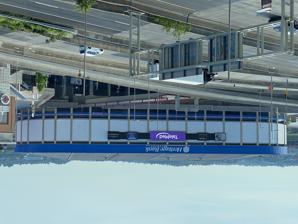
Building: Heritage Bank Center
Country: United States of America
Year built: 1975
Indoor arena in Cincinnati, Ohio, U.S. Heritage Bank Center The venue in 2020 Heritage Bank Center Location in Ohio Show map of Ohio Heritage Bank Center Location in the United States Show map of the United States Former names Riverfront Coliseum (1975–1997) The Crown (1997–1999) Firstar Center (1999–2002) U.S. Bank Arena (2002–2019) Address 100 Broadway Street Location Cincinnati , Ohio , U.S. Coordinates 39°5′52″N 84°30′16″W / 39.09778°N 84.50444°W / 39.09778; -84.50444 Owner Nederlander Entertainment and Anschutz Entertainment Group Operator Nederlander Entertainment Capacity Concert: 17,556 Basketball : 17,000 Ice hockey : 14,453 Construction Broke ground November 12, 1973 Opened September 9, 1975 Construction cost $20 million ($113 million in 2023 dollars ) Architect Pattee Architects, Inc. Structural engineer Clark Engineering Corporation General contractor Universal Contracting Corp. Tenants Cincinnati Stingers ( WHA ) (1975–1979) Cincinnati Bearcats ( NCAA ) (1976–1987) Cincinnati Kids ( MISL ) (1978–1979) Cincinnati Tigers ( CHL ) (1981–1982) Cincinnati Rockers ( AFL ) (1992–1993) Cincinnati Silverbacks ( NPSL ) (1997–1998) Cincinnati Cyclones ( ECHL ) (1997–2004, 2006–present) Cincinnati Stuff ( IBL ) (1999–2001) Cincinnati Swarm ( AF2 ) (2003) Cincinnati Marshals ( NIFL ) (2005–2006) Cincinnati Jungle Kats ( AF2 ) (2007) Website heritagebankcenter .com Heritage Bank Center is an indoor arena in downtown Cincinnati , adjacent to Great American Ball Park . It was completed in September 1975 and named Riverfront Coliseum because of its placement next to Riverfront Stadium . In 1997, the facility became known as The Crown , and in 1999, it changed its name again to Firstar Center after Firstar Bank assumed naming rights. In 2002, following Firstar's merger with U.S. Bank , the arena took on the name U.S. Bank Arena and kept that name until 2019. The arena seats 17,556 people and is the largest indoor arena in the Greater Cincinnati region with 346,100 square feet (32,150 m 2 ) of space. The arena underwent a $14 million renovation project in 1997. The current main tenant is the Cincinnati Cyclones of the ECHL . History The arena was the home of the Cincinnati Stingers of the World Hockey Association from 1975 to 1979. Since then, the arena has hosted two minor league hockey teams and various concerts, political rallies, tennis tournaments, figure skating, professional wrestling, traveling circus and rodeo shows, and other events. The facility's longest-serving tenant was the Cincinnati Bearcats men's basketball program of the University of Cincinnati , who used the arena from its construction until 1987, when the team moved to Cincinnati Gardens and eventually to the on-campus Fifth Third Arena . Until the opening of Fifth Third Arena at the University of Cincinnati and Truist Arena at Northern Kentucky University , commencement ceremonies for both schools were held at Heritage Bank Center. On occasion, there have been local pushes for the attraction of another major sports franchise to occupy the arena, possibly a National Basketball Association (NBA) or National Hockey League (NHL) franchise. The Cincinnati Royals moved to Kansas City – Omaha in 1972, and were the last NBA team to call Cincinnati home. The NBA Cleveland Cavaliers have played preseason games at Heritage Bank Center. In August 2019, it was announced that U.S. Bank would not be renewing its naming rights sponsorship of the arena, which had been in effect since 2002. Kentucky-based Heritage Bank assumed naming rights of the arena on November 4, 2019. Owners Brian and Albert Heekin (1975–1997) Cincinnati Entertainment Associates (1997–2001) Nederlander Entertainment (2001–present) Anschutz Entertainment Group (2011–present) Renovations The arena was renovated in 1997 as part of the facility's purchase that year by a group headed by Doug Kirchhofer, owner of the Cincinnati Cyclones . The renovation cost $14 million and included new seating, improved concourses and restrooms, expanded concession areas, and a new center-hanging video board. As part of the renovation, the building was renamed "The Crown" and the Cyclones, who then played in the International Hockey League , moved from the Cincinnati Gardens . A $200 million renovation was proposed in 2015 by arena owners Nederlander Entertainment and AEG Facilities. The renovations would include both upgrades to the seating and expansion to increase capacity to 18,500 seats, additional luxury suites and other premium seating, a new exterior facade, new video boards, and a renovation of the exterior concourse. The push for extensive renovations and upgrades came in 2014 after the city ran a bid for the 2016 Republican National Convention , which was unsuccessful due to the lack of adequate hotel rooms and infrastructure in the proximity of the Arena. In 2017, Nederlander Entertainment announced its intention to tear down and replace the arena if a deal could be made with taxpayers, citing inadequate space and dated '70s aesthetics. This plan came after the Arena was awarded to be a site for the 2022 NCAA Division I men's basketball tournament , contingent upon updates to the venue. However, after little progress was made the NCAA decided in late 2019 to move the site of the games to Indianapolis . Sporting events Basketball The Kentucky Colonels of the American Basketball Association played 14 games at the newly opened arena for their 1975–1976 season before the team folded due to the ABA–NBA merger following the season. Cincinnati Bearcats men's basketball utilized Riverfront Coliseum as their home court from 1976 to 1987. During the Bearcats' tenancy the venue hosted the 1978 and 1983 Metro Conference men's basketball tournament . Additional conference tournaments hosted here was the finals of the 1981 and the entire 1992 Midwestern Collegiate Conference men's basketball tournament as well as the 2005 and 2006 Atlantic 10 men's basketball tournament . In these instances, Xavier served as the host for the conference tournaments. The 2002 and 2004 Conference USA men's basketball tournament were also hosted at the venue, in these instances with Cincinnati serving as the host for the conference tournaments. The arena was the site of the Regional of the 1979 NCAA Men's Division I Basketball Tournament and 1987 NCAA Men's Division I Basketball Tournament , as well as a first and second round site for the 1988 NCAA Men's Division I Basketball Tournament and the 1992 NCAA Men's Division I Basketball Tournament . The arena was also host to the 1997 NCAA Division I women's basketball tournament Final Four. In the aftermath of the 2011 Crosstown Shootout brawl , Cincinnati and Xavier agreed to move the Crosstown Shootout to the arena for the next two seasons. After the 2013 game, the Shootout returned to being played on campus. Regular season college basketball games This table does not include regular season games played by Cincinnati, when the team utilized Riverfront Coliseum as their home court from 1976 to 1987. List of college basketball games at the arena Date Home Team Opponent Score Attendance January 17, 1980 Xavier Marquette 62–76 -- February 20, 1980 Xavier No. 10 Notre Dame 72–85 -- December 13, 1980 Xavier Miami (OH) 73–74 -- January 10, 1981 Xavier Dayton 72–74 3,602 January 26, 1981 Xavier Marquette 59–78 -- January 28, 1981 Xavier Oral Roberts 73–69 -- February 14, 1981 Xavier Loyola 90–89 -- December 30, 1981 Xavier Texas 71–97 -- January 20, 1982 Xavier Marquette 50–63 -- January 15, 1983 Xavier Evansville 85–65 -- February 5, 1983 Xavier Saint Louis 60–79 -- February 19, 1983 Xavier Detroit 69–61 -- November 22, 1985 Miami (OH) Louisville 65–81 -- November 22, 1985 Dayton Tulsa 60–63 OT 10,416 November 24, 1985 Louisville Tulsa 80–74 -- November 18, 1988 Xavier No. 4 Louisville 85–83 -- December 23, 1991 Kentucky Ohio 73–63 15,390 February 8, 1992 Xavier Louisville 73–86 -- December 17, 1994 No. 6 Kentucky Texas Tech 83–68 17,153 January 16, 1997 No. 14 Xavier Tulane 85–87 -- January 16, 1997 No. 4 Cincinnati Temple 55–70 -- January 22, 1997 No. 3 Kentucky Vanderbilt 58–46 17,121 November 23, 1998 Kentucky Wright State 97–75 16,845 December 5, 1998 No. 23 Xavier No. 14 Purdue 57–71 -- November 29, 1999 Kentucky Dayton 66–68 17,232 November 21, 2000 Kentucky Jacksonville State 91–48 10,140 November 28, 2001 No. 13 Kentucky Kent State 82–68 10,352 December 28, 2002 Miami (OH) Cincinnati 66–54 14,276 January 4, 2003 No. 20 Kentucky Ohio 83–75 14,506 December 1, 2003 No. 10 Kentucky Marshall 89–76 13,913 December 27, 2003 No. 14 Cincinnati Miami (OH) 83–63 14,873 November 23, 2004 No. 8 Kentucky Ball State 73–53 15,563 December 27, 2004 No. 22 Cincinnati Miami (OH) 77–53 15,486 December 28, 2005 Cincinnati Miami (OH) 77–65 11,786 December 30, 2005 No. 19 Kentucky Ohio 71–63 16,043 November 24, 2006 Dayton Louisville 68–64 8,250 December 27, 2006 Cincinnati Miami (OH) 60–52 9,256 December 29, 2006 Xavier Illinois 65–59 13,256 January 3, 2007 Xavier Kansas State 76–66 -- December 29, 2007 Cincinnati Miami (OH) 56–50 -- December 31, 2007 Xavier Kansas State 103–77 5,233 December 18, 2008 Cincinnati Mississippi State 75–63 -- December 18, 2008 No. 9 Louisville Ole Miss 77–68 5,922 February 4, 2009 Cincinnati Notre Dame 93–83 7,692 December 10, 2009 No. 19 Cincinnati Miami (OH) 63–59 6,280 November 27, 2010 Cincinnati Dayton 68–34 6,016 December 29, 2011 Cincinnati Oklahoma 56–55 4,439 December 19, 2012 No. 11 Cincinnati Xavier 60–45 14,528 December 14, 2013 Xavier Cincinnati 64–47 10,250 December 16, 2023 Dayton Cincinnati 82–68 12,547 December 20, 2024 Cincinnati Dayton Source Hockey Cincinnati Cyclones vs. Evansville IceMen on March 30, 2013 The first tenant of the arena was the Cincinnati Stingers franchise, which existed from 1975 to 1979 as an expansion team of the World Hockey Association . Despite moderate success, the Stingers did not survive the NHL–WHA merger in 1979 and the team ceased operations. A handful of minor league hockey franchises have called the arena home, with the most successful and longest standing being the Cincinnati Cyclones . As of 2020, the Cyclones are the only active tenant of the venue. The arena has played host to a handful of college hockey events, including the 1996 NCAA Division I Men's Ice Hockey Tournament Frozen Four, which was won by Michigan . The site also hosted the regional games for the 2014 , 2016 , and 2017 NCAA Division I Men's Ice Hockey Tournament . In each instance, Miami (OH) served as the host for the regional games. Concerts The first entertainment event (opening night) to be staged at the facility was a rock concert by The Allman Brothers Band and special guest Muddy Waters on the Win, Lose Or Draw Tour on September 9, 1975, attended by 16,721 persons. On June 25, 1977, Elvis Presley gave his second-to-last concert at the Riverfront Coliseum, with 17,140 persons attending. In 1979, The Bee Gees played two sold-out shows during their Spirits Having Flown Tour . On March 28, 2010, singer-songwriter Taylor Swift performed a sold-out show at the venue during her Fearless Tour . On October 22, 2019, musical duo Twenty One Pilots performed as part of their Bandito Fall Tour 2019. On October 24, 2019, Canadian singer Celine Dion performed a show during her Courage World Tour . She had performed at the venue previously when the facility was named "The Crown", as part of her Let's Talk About Love Tour , on September 19, 1998. On August 24, 2022, My Chemical Romance performed a sold-out show at the venue as part of their Reunion Tour . Multiple other artists and groups have performed at the venue, including The Eagles, Elton John, gospel music artist Ron Kenoly , and several performances of Handel's Messiah . 1979 The Who concert deaths Main article: The Who concert disaster On December 3, 1979, 11 teenagers and young adults were killed by compressive asphyxia , and 26 others were injured, during a crowd crush caused by a rush for the best seats before the start of a sold-out concert by English rock band The Who . On that evening, a total of 18,348 ticketed fans were attending, which included 14,770 in general admission seats. The concert was using festival seating , where seats were made available on a first-come, first-served basis. When the fans waiting outside the Coliseum could hear the band conducting a late sound-check, they incorrectly presumed that the concert was beginning without them and tried to break through the still-locked venue doors. Some people (at the very front of the crowd) were either trampled underfoot or squeezed to the point of suffocation while standing, as the crowds pushing from behind were unaware that the doors were still closed. Only a few doors were in operation that night, and there were reports that management did not open more doors due to union restrictions and the concern of people gate-crashing the ticket turnstiles. As a result, the remaining concerts scheduled for 1979, namely Blue Öyster Cult on December 14 and Aerosmith on December 21, were canceled, and concert venues across North America switched to reserved seating or changed their rules about festival seating. Cincinnati immediately outlawed festival seating at concerts. After establishment of a crowd control task force by Cincinnati mayor Ken Blackwell , the first concert held at the facility after the tragedy was ZZ Top with the Rockets on March 21, 1980, on ZZ Top's Expect No Quarter Tour . On August 4, 2004, the Cincinnati City Council unanimously overturned the ban on festival seating because it placed the city at a disadvantage for booking concerts. Many music acts prefer festival seating because it can allow the most enthusiastic fans to get near the stage and generate excitement for the rest of the crowd. The city had previously made a one-time exception to the ban, allowing festival seating for a Bruce Springsteen concert on November 12, 2002. Cincinnati was, for a time, the only city in the United States to outlaw festival seating altogether. Other events In 1987, the facility hosted the World Figure Skating Championships . The arena hosted two major professional wrestling pay-per-view events: WCW 's Souled Out in 2000 and WWE 's Cyber Sunday in 2006. UFC 77 was held at the arena on October 20, 2007, and was headlined by local fighter Rich Franklin . The UFC returned to the arena for the second time on May 10, 2014, with UFC Fight Night: Brown vs. Silva . The Strikeforce World Grand Prix: Barnett vs. Kharitonov event was held at the arena on September 10, 2011. On April 17, 2011, the arena hosted Total Nonstop Action Wrestling 's Lockdown pay-per-view event. The arena hosted the opening and closing ceremonies to the 2012 World Choir Games that were held in Cincinnati. In 2016, the arena hosted the Kellogg's Tour of Gymnastics Champions. On August 1, 2019, the arena was the location of a rally held by then- President Donald Trump . The arena hosted All Elite Wrestling 's Title Tuesday event on October 18, 2022. See also WKRP in Cincinnati February 11, 1980, episode " In Concert " References